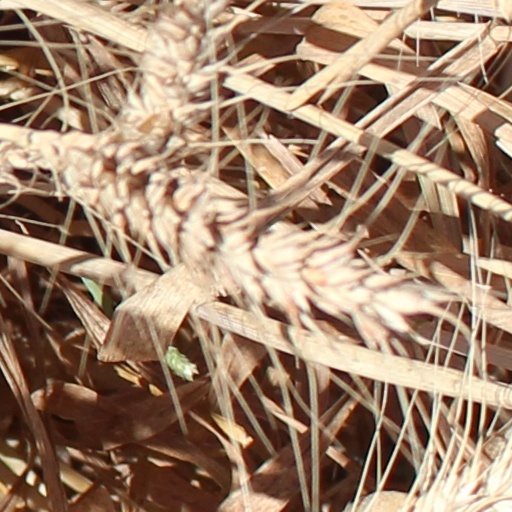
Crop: wheat